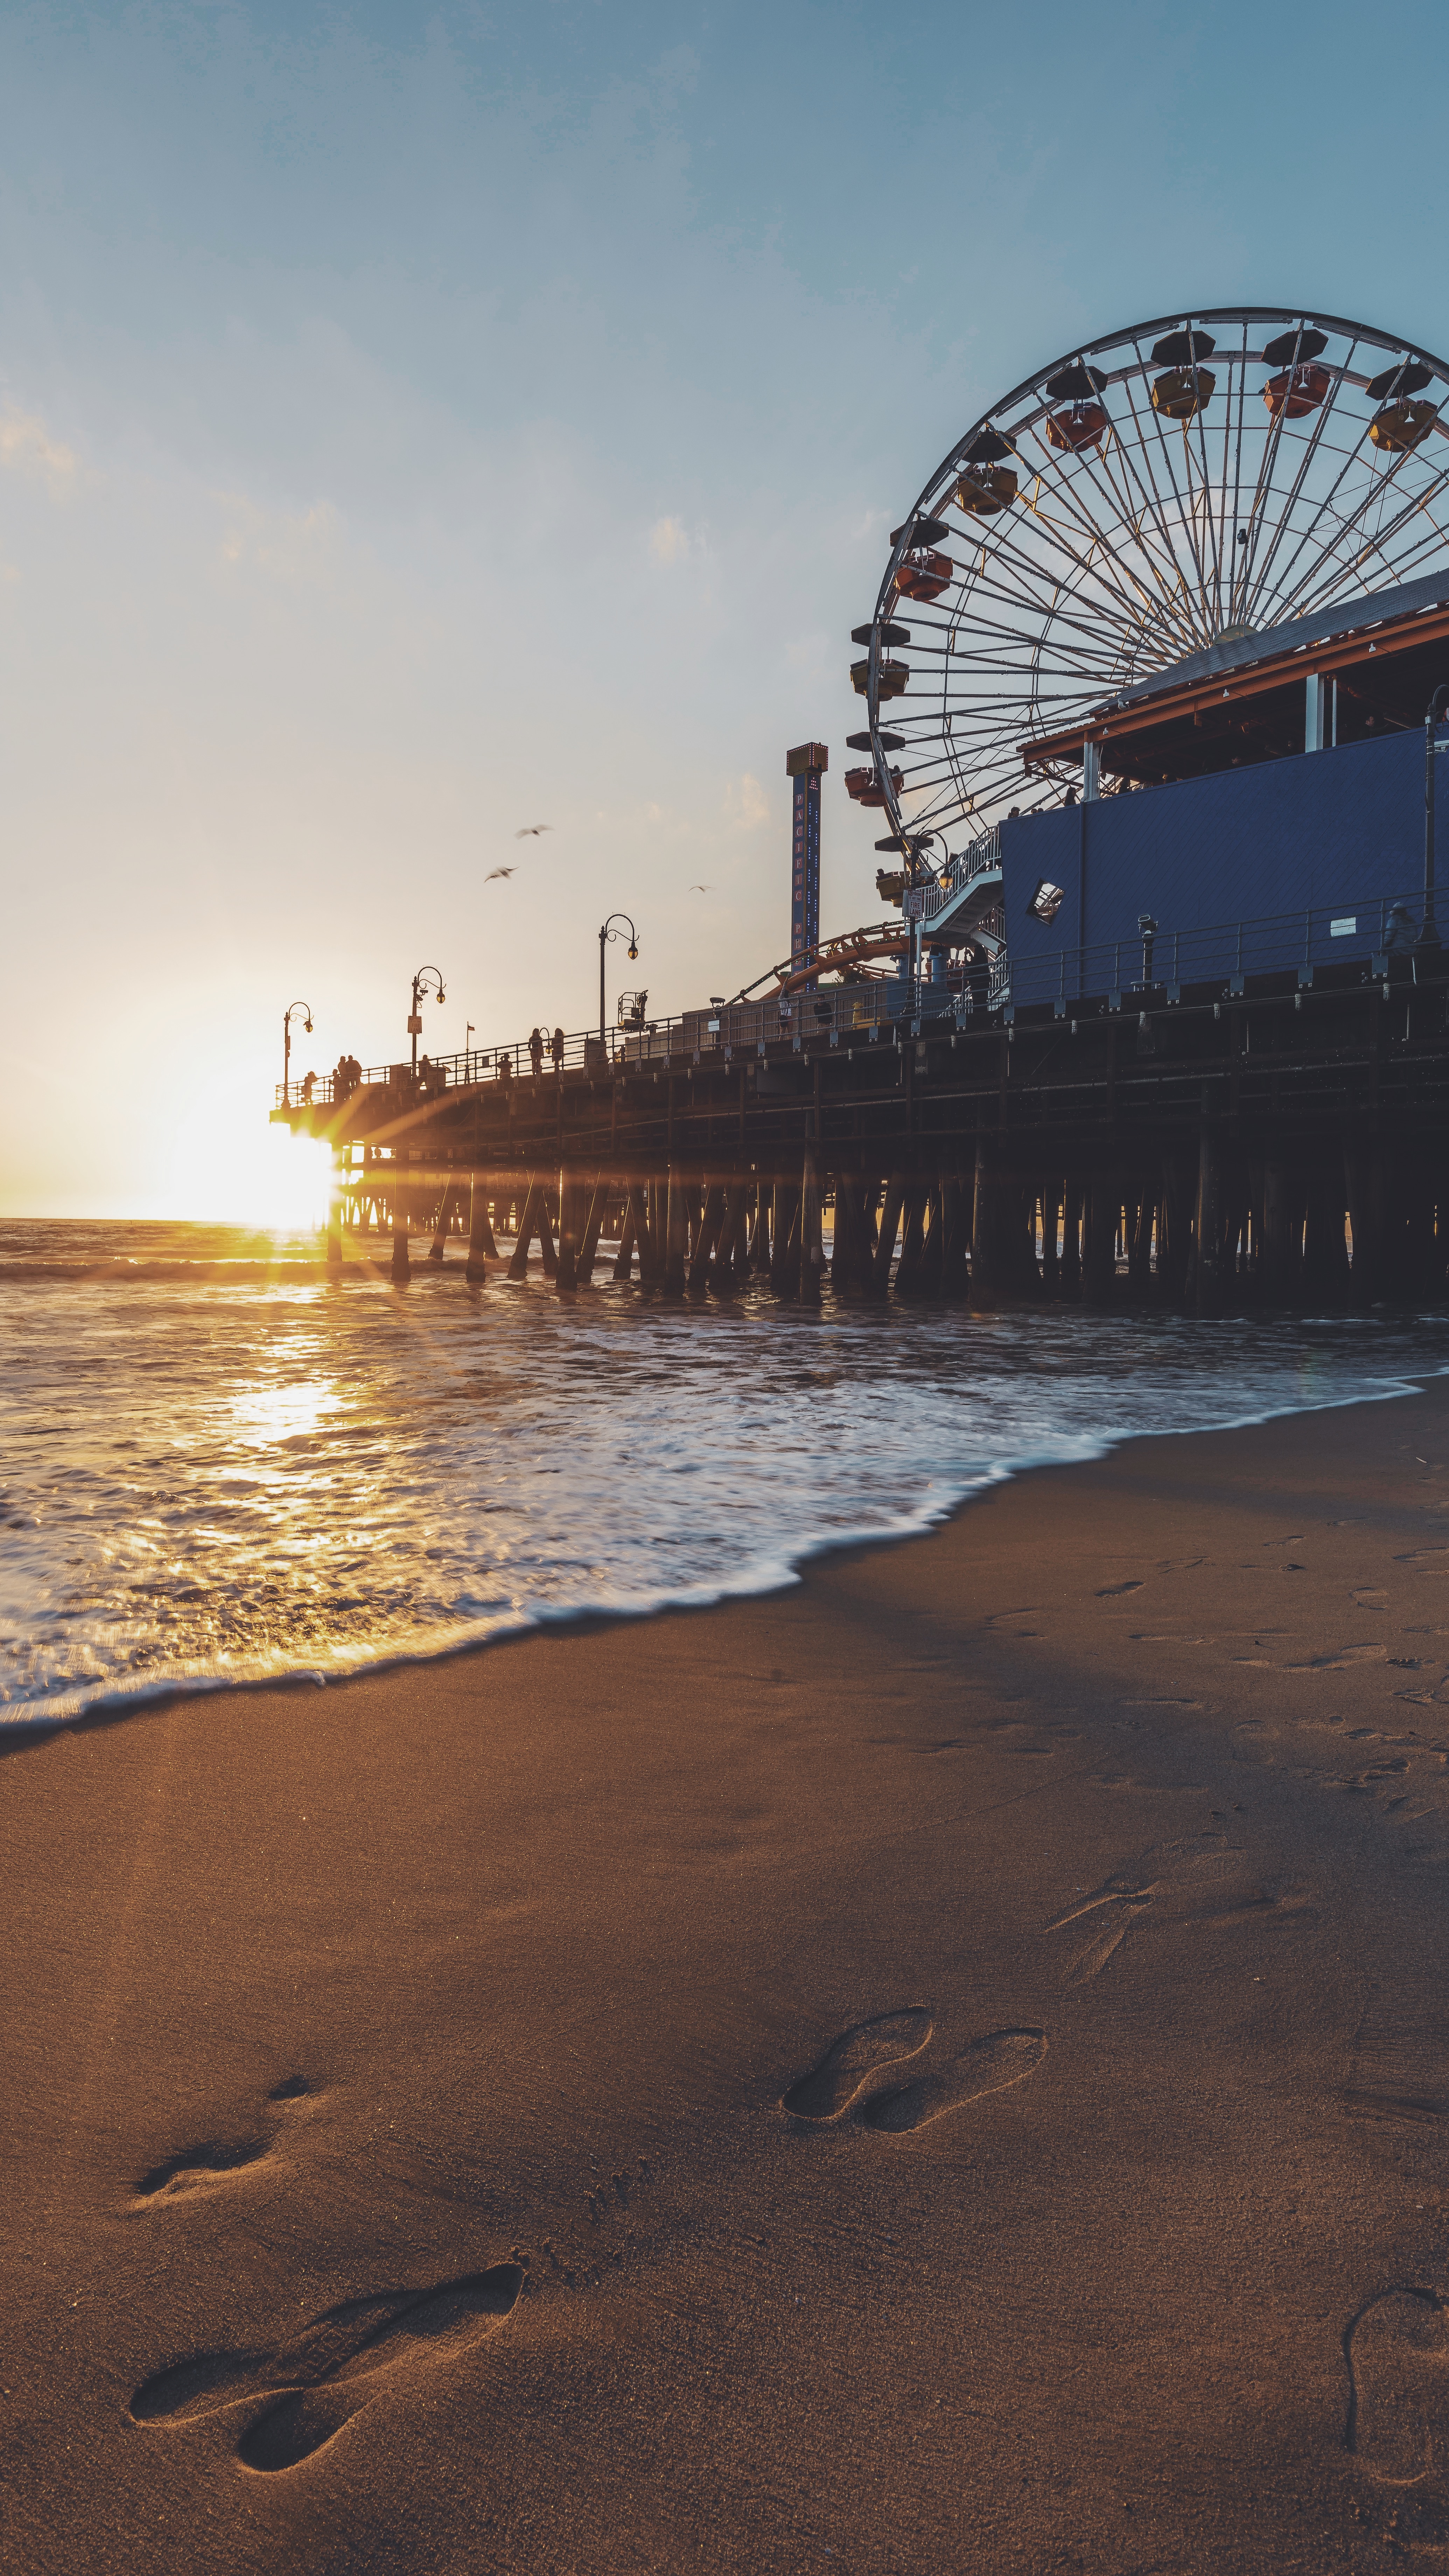
beach, sea, coast, sand, ocean, horizon, sunset, morning, shore, wave, pier, dusk, evening, vehicle, bay, body of water